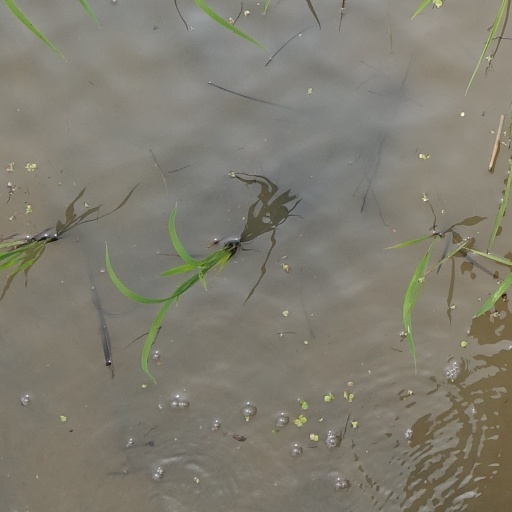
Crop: rice